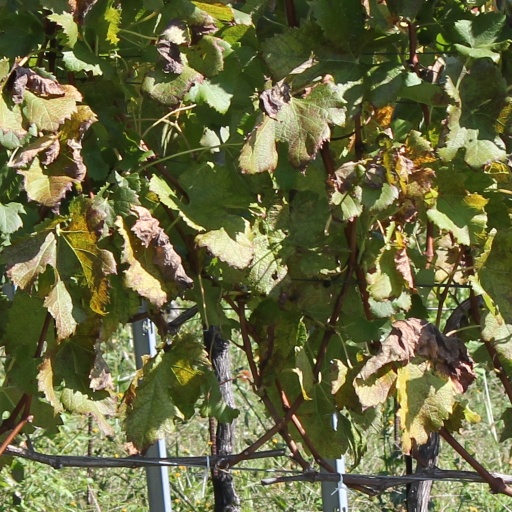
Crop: grape